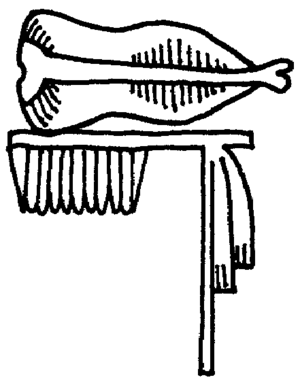
Létopolis est le nom grec de la ville de Khem, une antique cité proche d'Héliopolis.